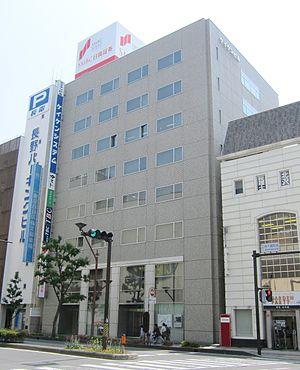
Gust est un développeur et éditeur japonais de jeux vidéo dont les séries les plus connues en Amérique et en Europe, du fait qu’elles ont été traduites et commercialisées sur ces territoires, sont : Atelier, Ar tonelico et Mana Khemia.